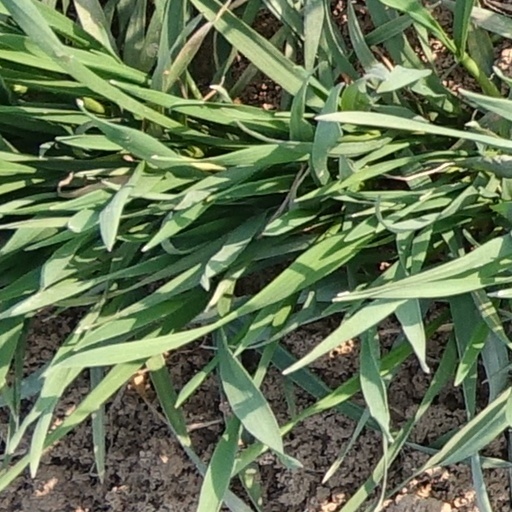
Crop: wheat